Surface mining

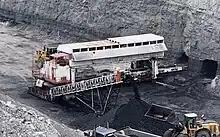
Highwall mining

Highwall mining is another form of mining sometimes conducted to recover additional coal adjacent to a surface-mined area. The method evolved from auger mining but does not meet the definition of surface mining since it does not involve the removal of overburden to expose the coal seam. CERB final report No. 2014-004 "Highwall Mining: Design Methodology, Safety, and Suitability" by Yi Luo characterizes it as a "relatively new semi-surface and semi-underground coal mining method that evolved from auger mining". In highwall mining, the coal seam is penetrated by a continuous miner propelled by a hydraulic pushbeam transfer mechanism (PTM). A typical cycle includes sumping (launch-pushing forward) and shearing (raising and lowering the cutterhead boom to cut the entire height of the coal seam). As the coal recovery cycle continues, the cutterhead is progressively launched into the coal seam for . Then, the PTM automatically inserts a rectangular pushbeam (screw-conveyor segment) into the center section of the machine between the Powerhead and the cutterhead. The pushbeam system can penetrate nearly (proven in 2015 till today) into the coal seam. One patented highwall mining system uses augers enclosed inside the pushbeam that prevent the mined coal from being contaminated by rock debris during the conveyance process. Using a video imaging and/or a gamma-ray sensor and/or other geo-radar systems like a coal-rock interface detection sensor (CID), the operator can see ahead projection of the seam-rock interface and guide the continuous miner's progress. Highwall mining can produce thousands of tons of coal in contour-strip operations with narrow benches, previously mined areas, trench mine applications, and steep-dip seams by utilizing a controlled water-inflow pump system and/or a gas (inert) venting system.